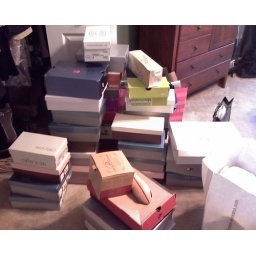
About 150 boxes in the Armada. And this does not include the basket of flip-flops and random sandals.